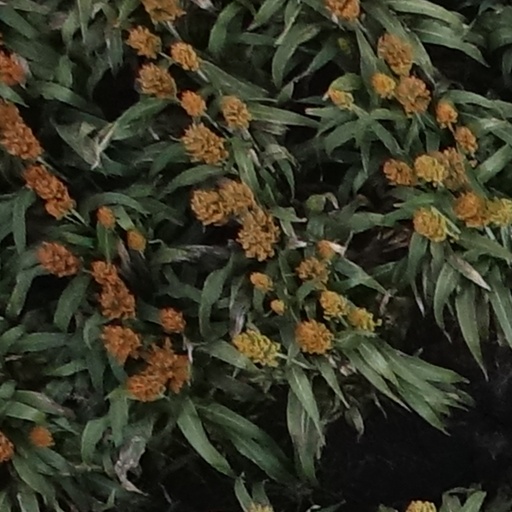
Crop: sorghum